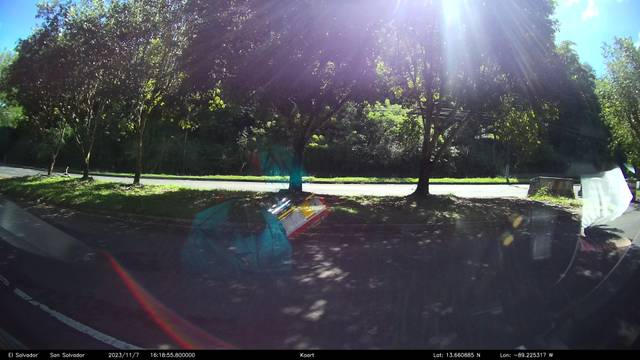
Region: El Salvador
Coordinates: 13.661, -89.225